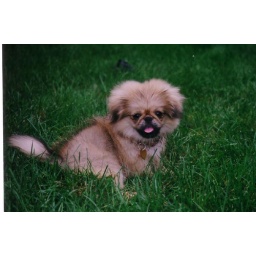
monkey in grass